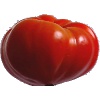
Label: Tomato 3